Eirik Sivertsen

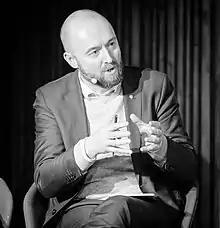
Eirik Sivertsen in 2018

Eirik Sivertsen (born 17 March 1971) is a Norwegian politician who represents Arbeiderpartiet. He has been the leader of Bodø Arbeiderpartiet since August 2006. At the 2009 Norwegian parliamentary election, Sivertsen was the party's third candidate in Nordland.